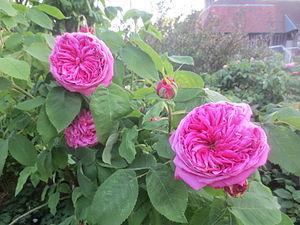
Clos Barbisier, rose Yolande d'Aragon
Le clos Barbisier est un jardin public / roseraie du centre historique de Besançon dans le Doubs en Franche-Comté. Ce jardin écologique baptisé du nom de Barbisier, est labellisé Ecojardin.
'Yolande d'Aragon' est un cultivar de rosier de Portland parmi les plus fameux, sinon le plus fameux, de cette catégorie de roses anciennes. Il a été obtenu en 1843 par le rosiériste français Vibert dont c'est le chef-d'œuvre. Il doit son nom à Yolande d'Aragon, épouse de Louis II d'Anjou et admiratrice de Jeanne d'Arc, et célèbre donc la beauté angevine, puisqu'elle était surnommée la plus belle princesse de la chrétienté. Il est issu d'un semis de 'La Belle de Trianon' de Vibert.
Jean-Pierre Vibert, né à Paris le 31 janvier 1777 et mort le 27 janvier 1866 à Montfort-l'Amaury, est un rosiériste français.